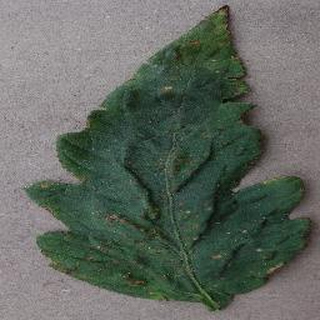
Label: tomato_bacterial_spot